Street lighting in Washington, D.C.

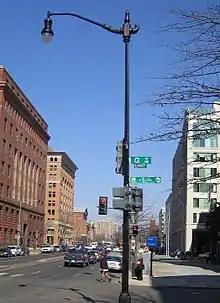
An example of a Decorative Teardrop Pole, approved by the U.S. Commission of Fine Arts for use in the District of Columbia.

In Washington, D.C., street lighting is provided by the District of Columbia Department of Transportation, and covers all city streets and alleys. Because the Constitution of the United States makes the district a creature of the U.S. federal government, the federal government has the authority to regulate the type and appearance of street lighting. Congress has delegated a part of this authority to the Commission of Fine Arts, which controls the appearance of lighting standards in certain areas of the city.